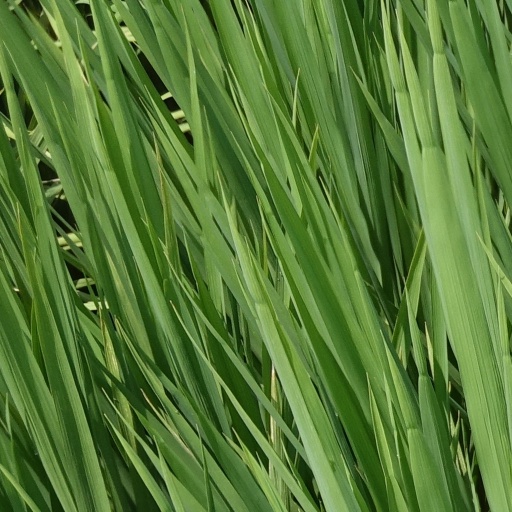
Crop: rice